Gambling in Macau

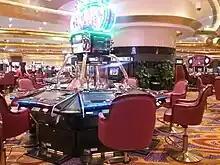
Digital craps tables at the Sands Macao casino

Gambling in Macau, a special administrative region of China, is the only place in China where casinos are legal. Gambling has been legal since the 1850s when the Portuguese government legalised the activity in the autonomous colony. After the handover of Macau from Portugal to China, Macau and the business has grown at an astounding pace since 2001, when the government ended the four-decade gambling monopoly of the Hong Kong billionaire Stanley Ho. With the entry of large foreign casinos from Las Vegas and Australia, Macau overtook the Las Vegas Strip in gambling revenues in 2007. Since then, Macau has become known worldwide as the "gambling capital of the world", grossing the highest amount of gambling/gaming revenue and greatly dwarfing all the other gambling centers/cities.